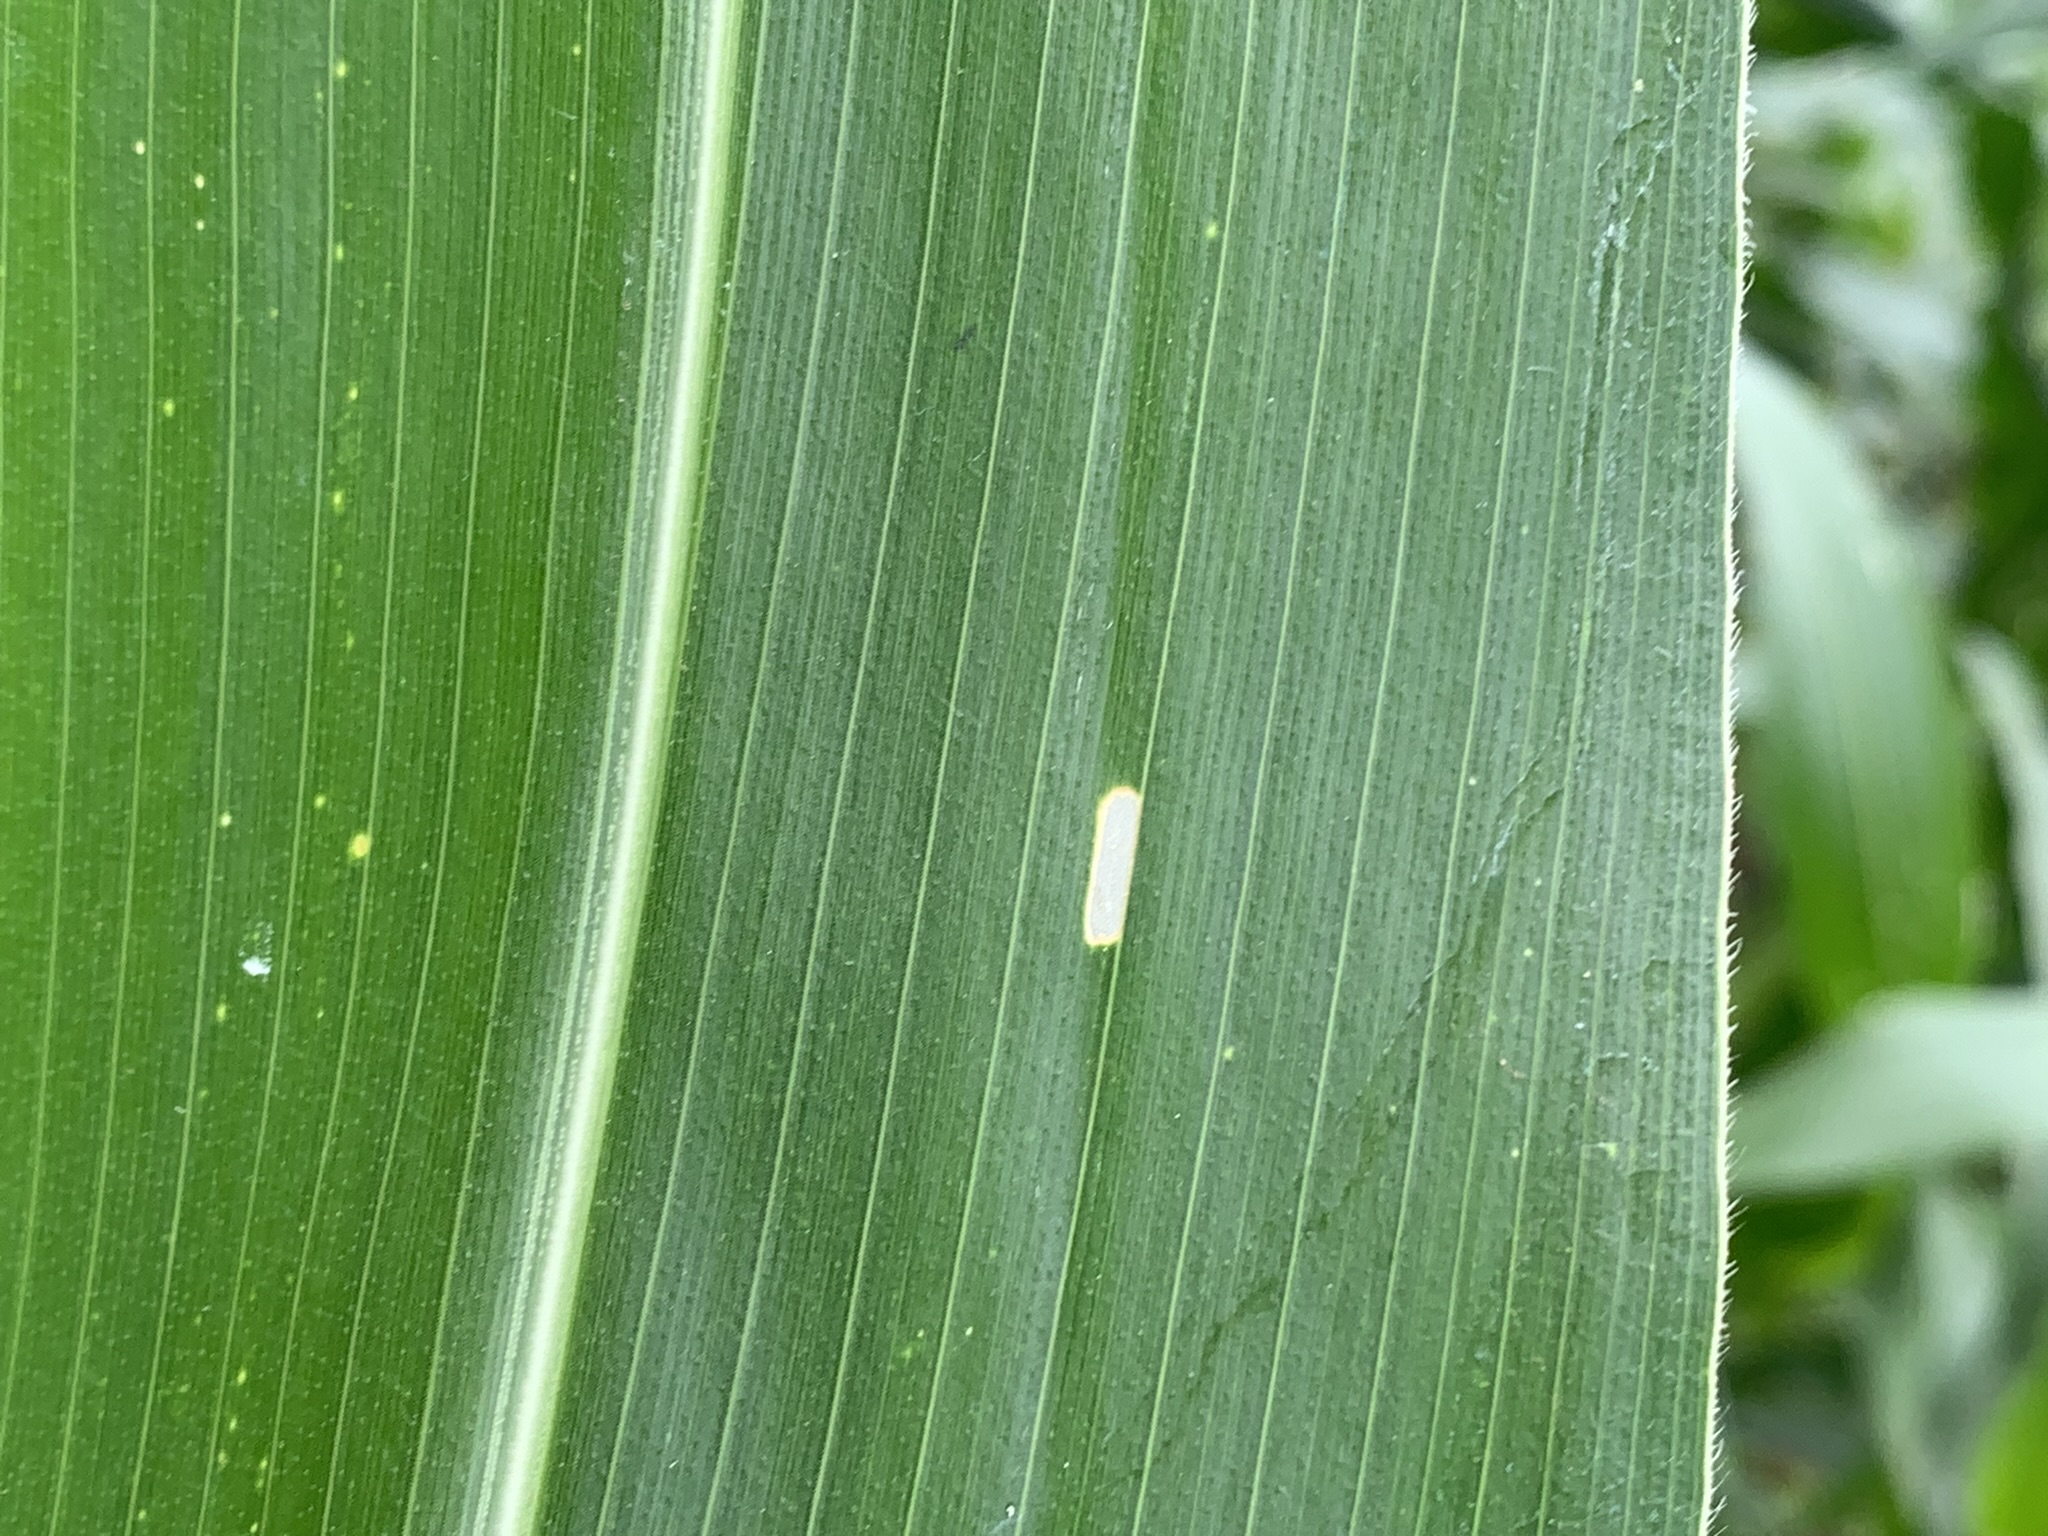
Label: Healthy